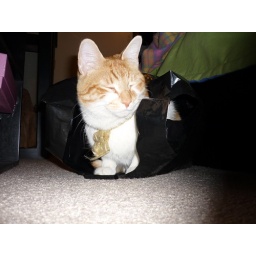
the cat in the bag 1